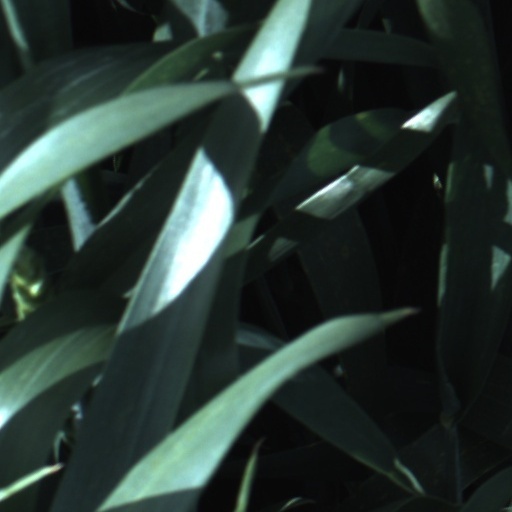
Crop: wheat